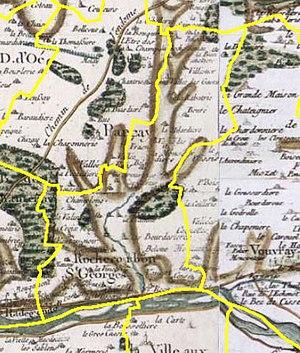
Rochecorbon, sur un extrait de la carte de Cassini.
Rochecorbon est une commune française du département d'Indre-et-Loire, en région Centre-Val de Loire. Ses habitants sont appelés les Rochecorbonnais.